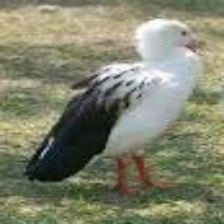
Species: ANDEAN GOOSE
Scientific name: CHLOEPHAGA MELANOPTERA
ImageNet parent category: goose